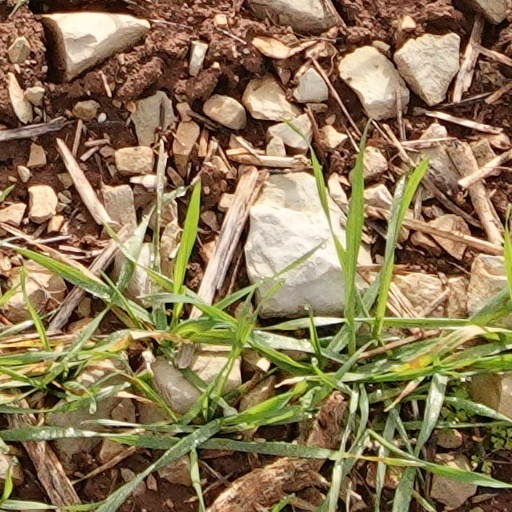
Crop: wheat